City of London

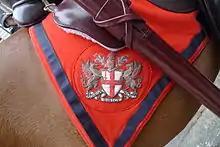
City of London arms on a saddle blanket, as seen outside the Royal Courts of Justice during the Lord Mayor's Show, 2011

Most of the wall has disappeared, but several sections remain visible. A section near the Museum of London was revealed after the devastation of an air raid on 29 December 1940 at the height of the Blitz. Other visible sections are at St Alphage, and there are two sections near the Tower of London. The River Fleet was canalised after the Great Fire of 1666 and then in stages was bricked up and has been since the 18th century one of London's "lost rivers or streams", today underground as a storm drain.